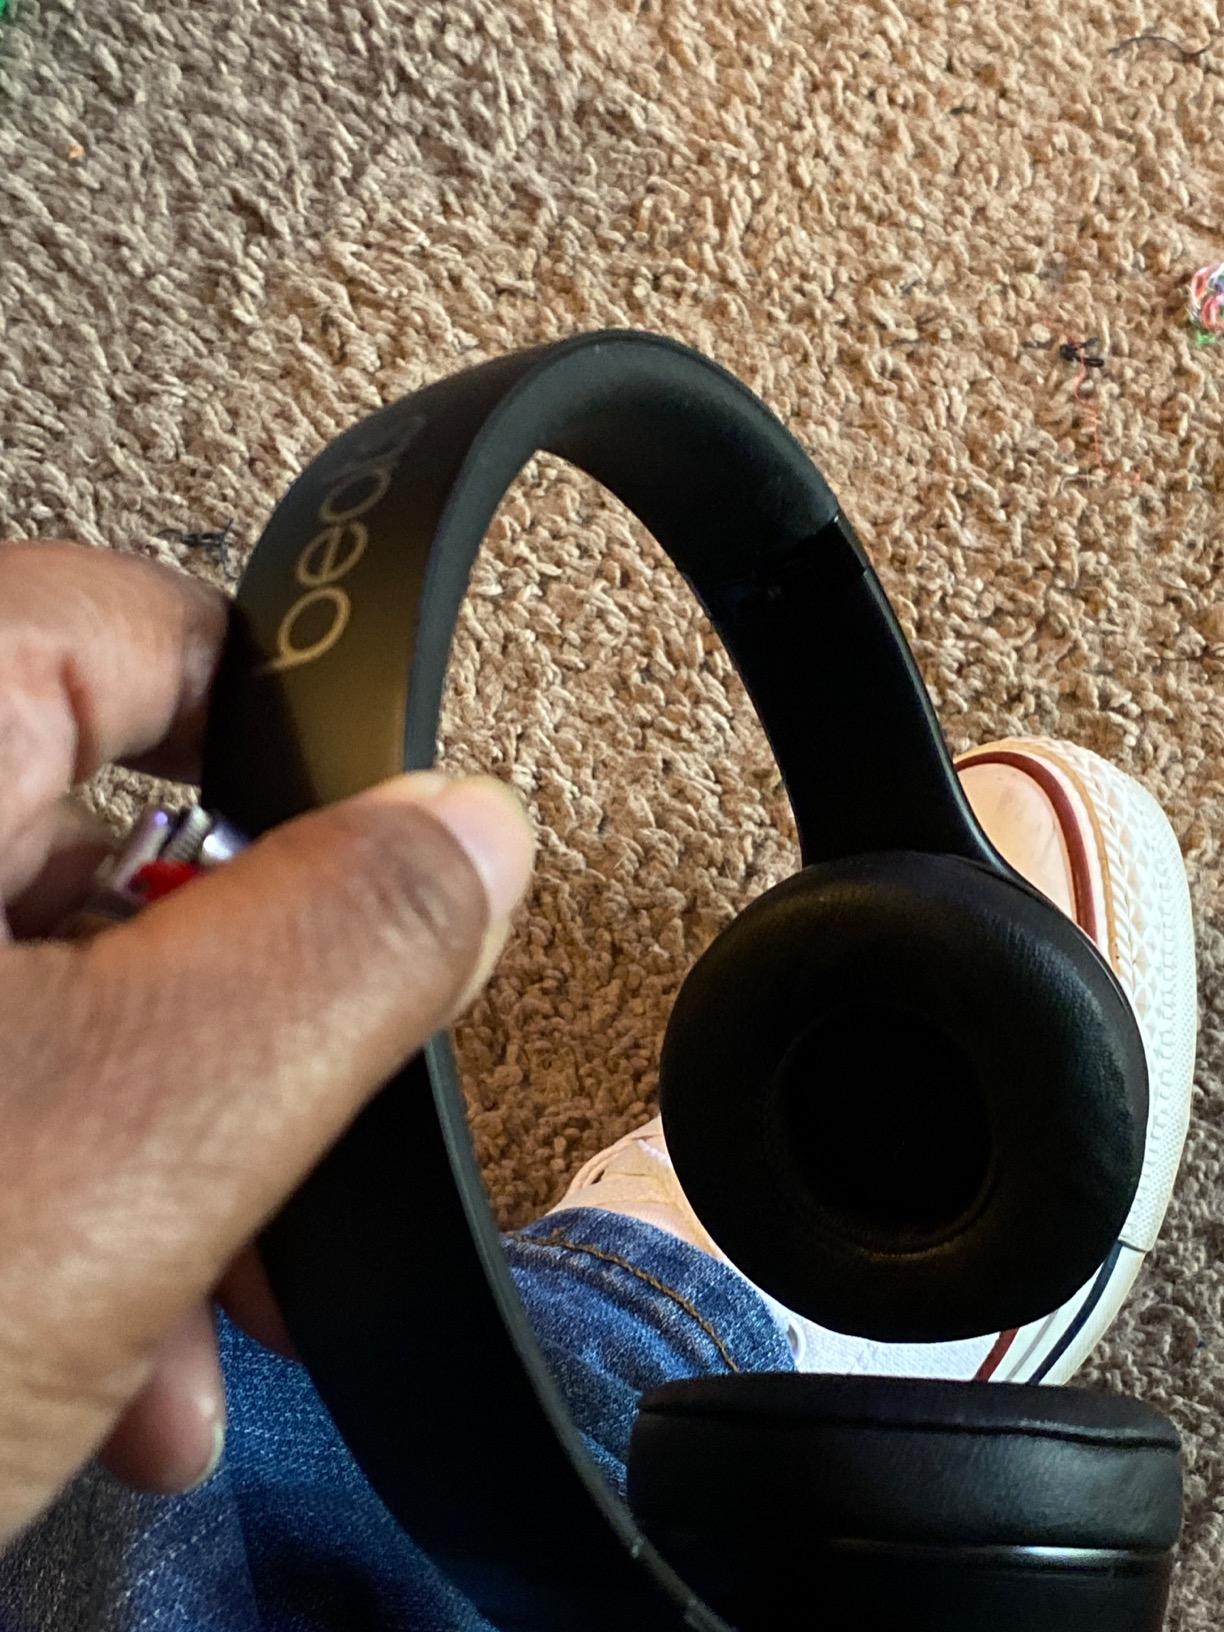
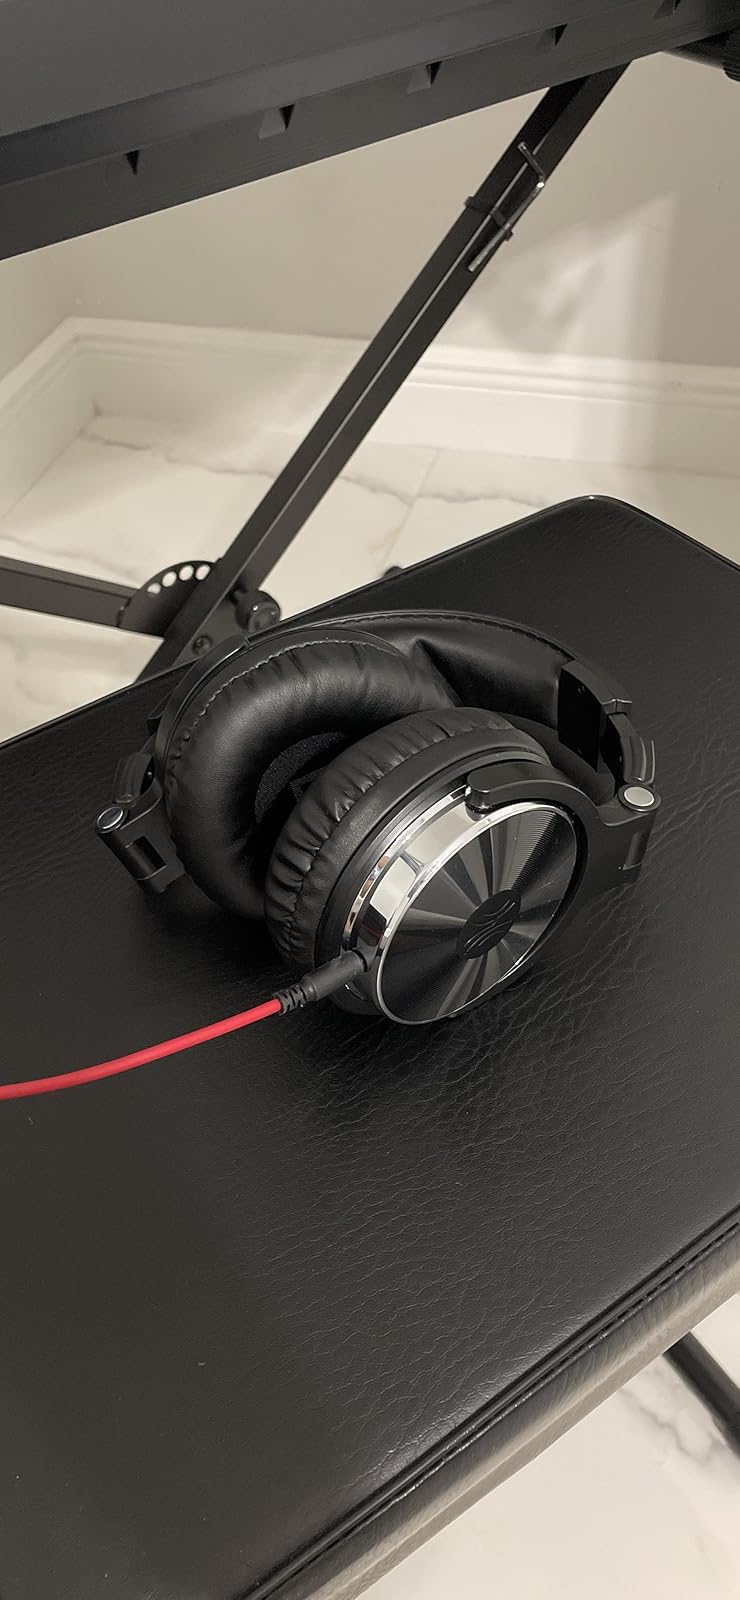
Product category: headphones
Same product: no